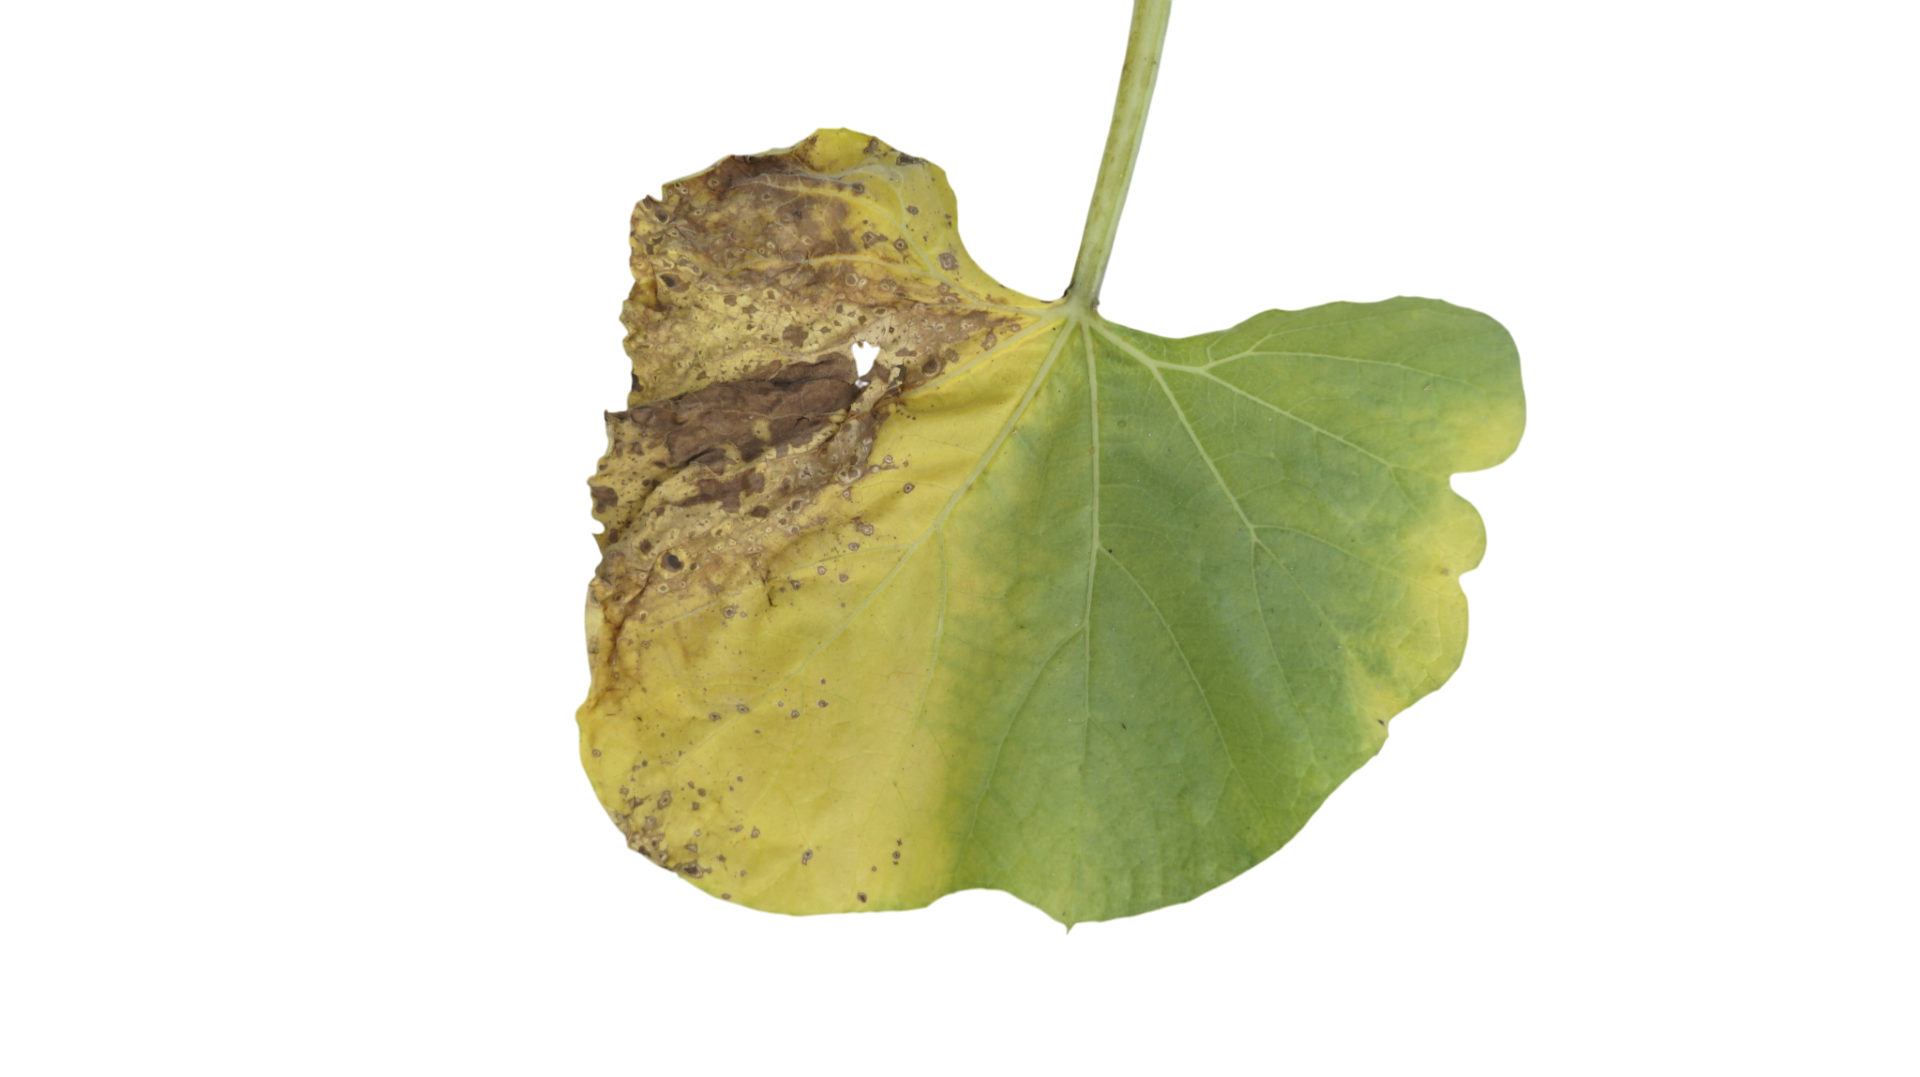
Crop: Bottle Gourd
Label: Downy_Mildew